More Radio Hastings

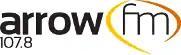
Arrow FM logo used until 2016

Arrow FM was founded in 1992 by two local radio executives, Mark Briggs and Matthew Wheeler, who conducted a series of RSL pilot broadcasts in both Hastings and Eastbourne. Three of the transmissions took place in Hastings under the "Arrow FM" and "Splash FM" branding - the licence holder was local DJ Terry James and the station manager was Terry Kane.